Two Fables

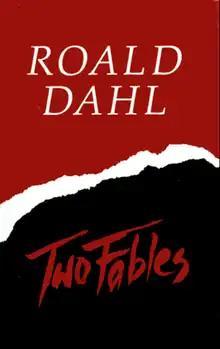
First editions

Two Fables is a collection of two short stories by Roald Dahl, first published in 1986 by Viking in England and in 1987 by Farrar, Straus, & Giroux in the United States.